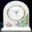
Label: clock